Floyd Bennett Field

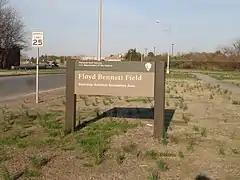
National Park Service entrance sign

The Navy awarded the first contract for upgrades to Floyd Bennett Field on December 17, 1941. The Navy's Design Division developed most of the expansion plans instead of contracting them out. It graded the undeveloped land to 16 feet to make it level with the rest of the airport. Demolition of the future barracks site on the western side of the field started in spring 1941. Because newer craft necessitated longer runways, a new Runway 6–24 was built on the northern side of the field, and three existing runways were expanded so that all four runways measured long by wide. The Navy built a seaplane hangar and two seaplane runways, as well as extended the taxiways and roads. It also constructed facilities for officers on Floyd Bennett Field's eastern side, such as barracks, training rooms, dining rooms, and auditoriums. The Navy also filled in the northeastern section of the former Barren Island. A new entrance for the Navy was created at the south end of Floyd Bennett Field, and a one-story annex on the north side of the Administration Building was added. A dirigible landing station and two front-line simulator facilities were installed within the field. Significant effort was spent toward developing the part of the base that faced Jamaica Bay, where a recreation area was installed. All remnants of Barren Island's former community and landscape were obliterated.